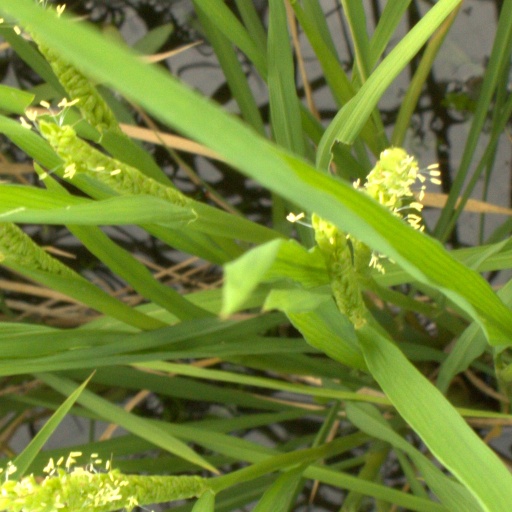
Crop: rice